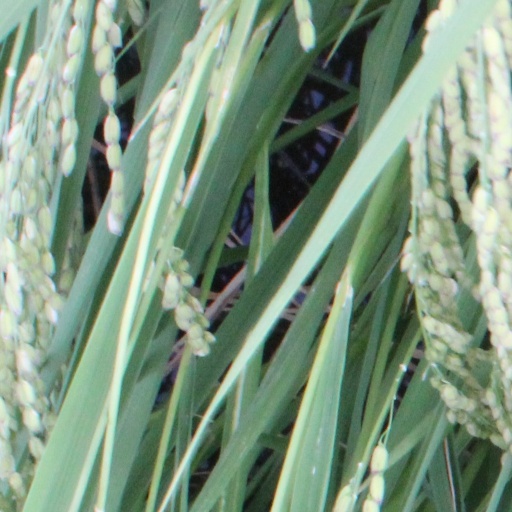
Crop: rice